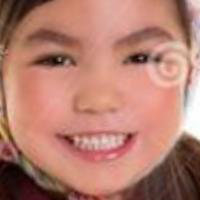
Age group: age 01-10